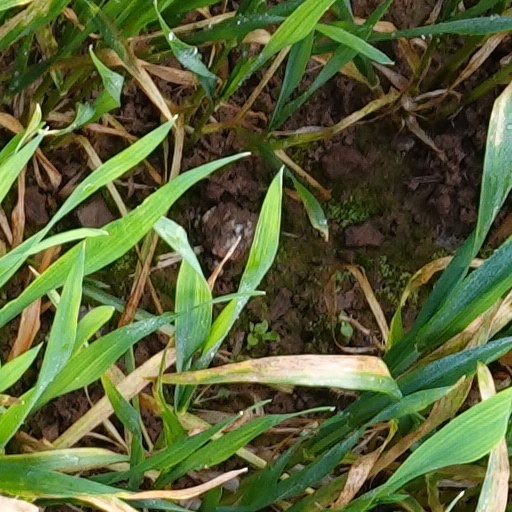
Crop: wheat